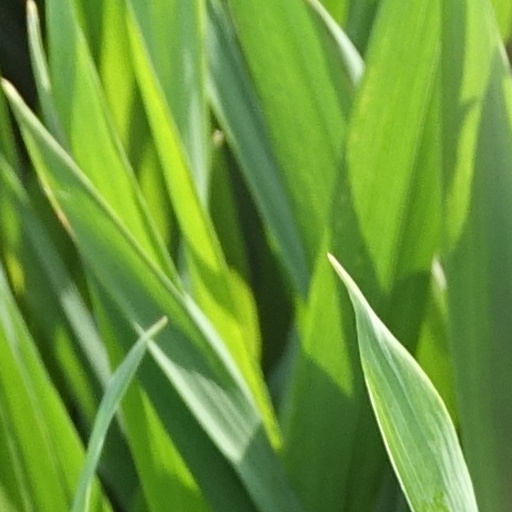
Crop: wheat